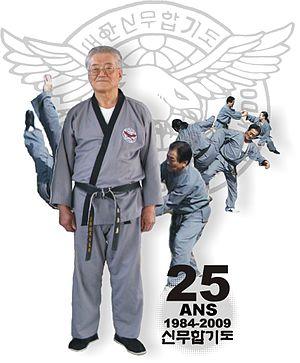
Fait pour les 25 ans d'existence du Sin Moo Hapkido (DoJuNim Ji Han Jae avec comme partenaire GM Nicolas TACCHI)
Ji Han-Jae est né à Andong, Gyeongsangbuk-do, Corée du Sud en 1936. Il est le principal réformateur du Hapkido et le fondateur du Sin Moo Hapkido.